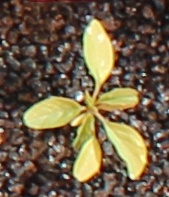
Label: Palmer Amaranth